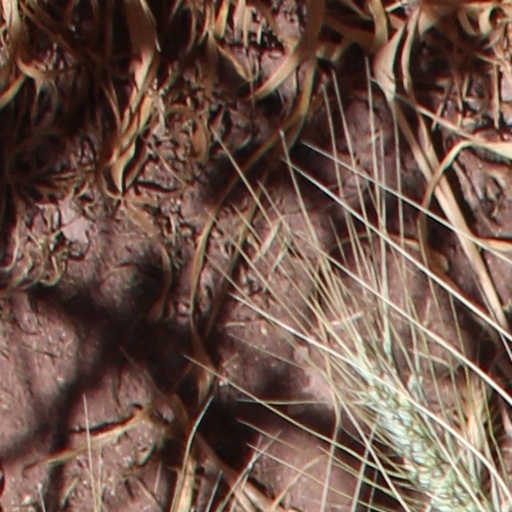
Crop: wheat